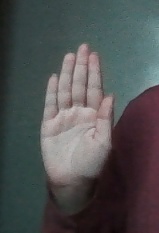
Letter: seen